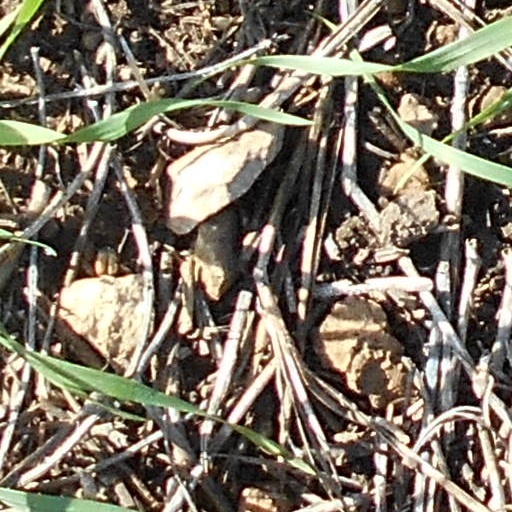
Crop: wheat